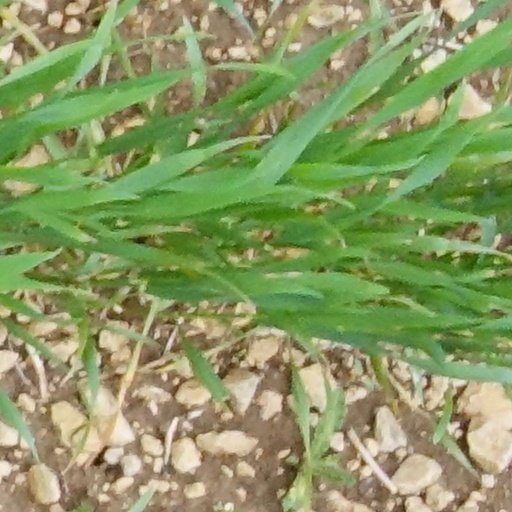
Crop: wheat